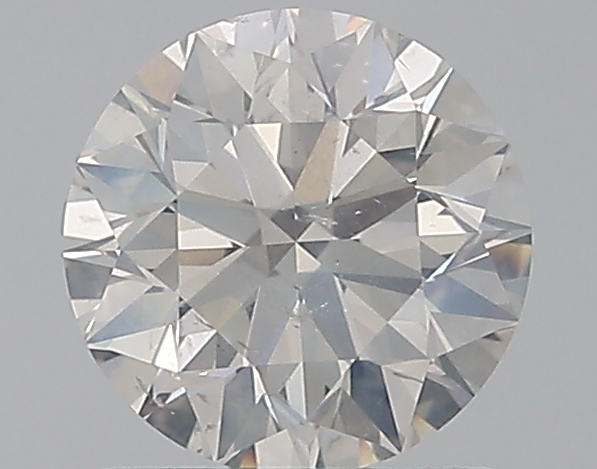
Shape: round
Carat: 1
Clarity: SI2
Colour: G
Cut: EX
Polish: EX
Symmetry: EX
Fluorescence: N
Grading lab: IGI
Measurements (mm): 6.34 x 6.31 x 3.99